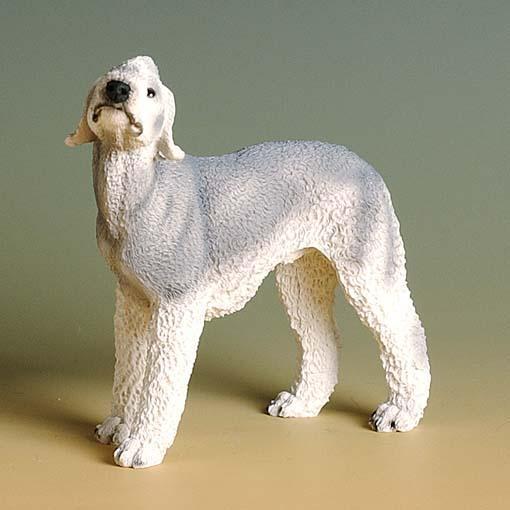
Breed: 214-n000033-Bedlington_terrier